Centenary of the outbreak of World War I

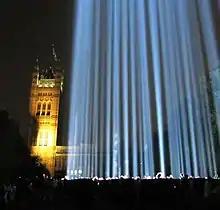
Spectra display in London at the Victoria Tower Gardens

The final event of commemoration on 4 August 2014 was held in London at Westminster Abbey, with a service and a candlelit vigil. This was part of the 'Lights Out' event inspired by the words of Sir Edward Grey, foreign secretary during the outbreak of the war: "The lamps are going out all over Europe; we shall not see them lit again in our lifetime." Those present at the service included Camilla, Duchess of Cornwall, the Deputy Prime Minister Nick Clegg and Labour leader Ed Miliband. The culmination of the service was a vigil at the Tomb of The Unknown Warrior. Part of the same 'Lights Out' event was the Spectra installation, with 49 beams of light rising above London from Victoria Tower Gardens to mark the centenary of the entry of Britain into the war.